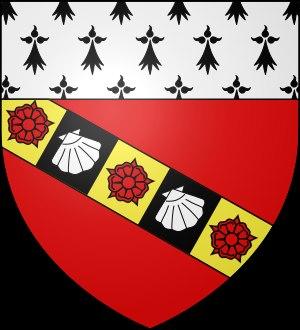
Si le chant grégorien avait été composé, pour la première fois, dans le diocèse de Metz à la fin du VIIIᵉ siècle, ses immenses développement et raffinement furent parachevés auprès des monastères dans le royaume carolingien dans le siècle suivant, grâce à la Renaissance carolingienne. Dès lors, les abbayes d'Occident demeurent jusqu'ici de principaux défenseurs et exécutants de ce chant, premier sommet de la musique occidentale.
Le chant grégorien est le chant liturgique officiel de l'Église catholique dans le rite romain. Issu du chant vieux-romain et du chant gallican, il reste pratiqué de nos jours dans certaines églises paroissiales ainsi que dans certaines communautés religieuses et abbayes.